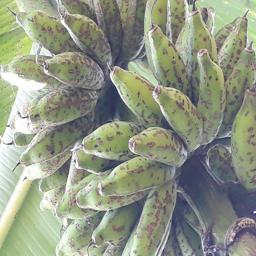
Label: BANANA FRUIT- SCARRING BEETLE